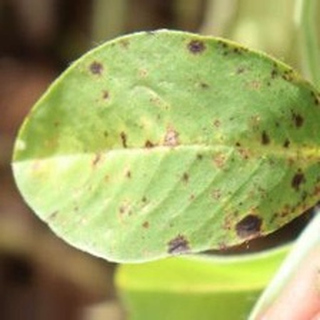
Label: groundnut_late_leaf_spot